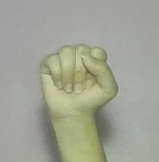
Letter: saad